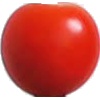
Label: Tomato Cherry Red 1